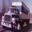
Label: truck